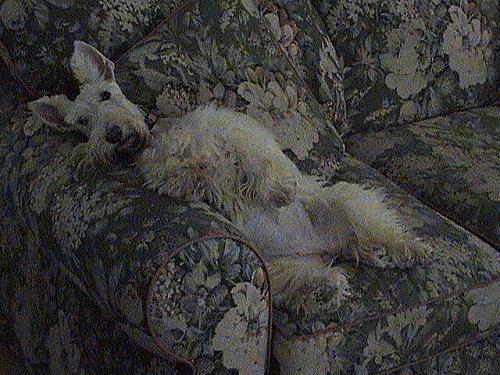
Scotch_terrier